Yering, Victoria

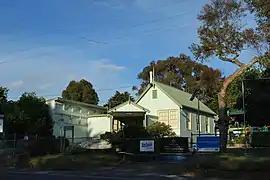
Yering Primary School

Yering is a town in Victoria, Australia, 38 km north-east from Melbourne's central business district, located within the Shire of Yarra Ranges local government area. Yering recorded a population of 138 at the .